Hokkaido

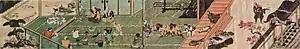
Palace reception near Hakodate in 1751. Ainu bringing gifts ("cf." "omusha")

When establishing the Development Commission, the Meiji government decided to change the name of Ezochi. Matsuura Takeshirō submitted six proposals, including names such as and , to the government. The government eventually decided to use the name Hokkaidō, but decided to write it as , as a compromise between and because of the similarity with names such as . According to Matsuura, the name was thought up because the Ainu called the region "Kai". The "kai" element also strongly resembles the On'yomi, or Sino-Japanese, reading of the characters ("on'yomi" as [, カイ], "kun'yomi" as [, えみし]) which have been used for over a thousand years in China and Japan as the standard orthographic form to be used when referring to Ainu and related peoples; it is possible that Matsuura's "kai" was actually an alteration, influenced by the Sino-Japanese reading of "Ka-i", of the Nivkh exonym for the Ainu, namely "Qoy" or .